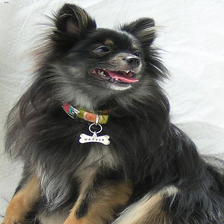
Species: dog
Breed: pomeranian